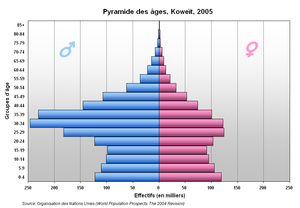
Pyramide des âges, Koweït, 2005